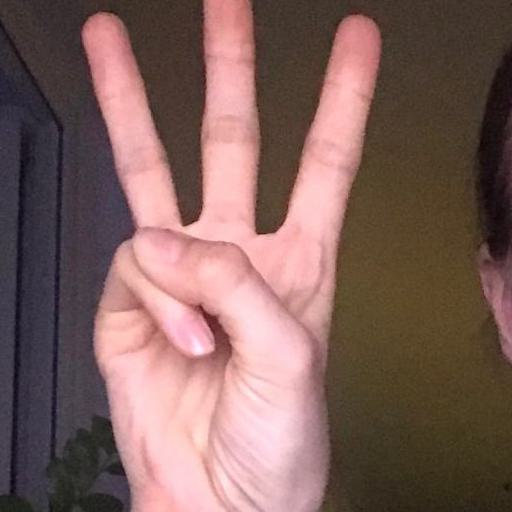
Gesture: three